Marcos Llorente

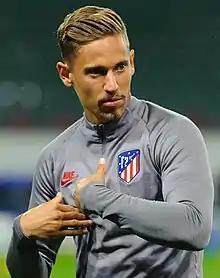
Llorente with Atlético Madrid in 2019

Marcos Llorente Moreno (born 30 January 1995) is a Spanish professional footballer who plays as a midfielder or right-back for La Liga club Atlético Madrid and the Spain national team.